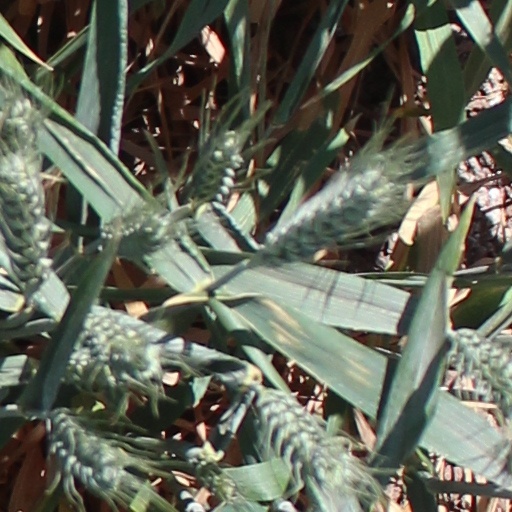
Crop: wheat